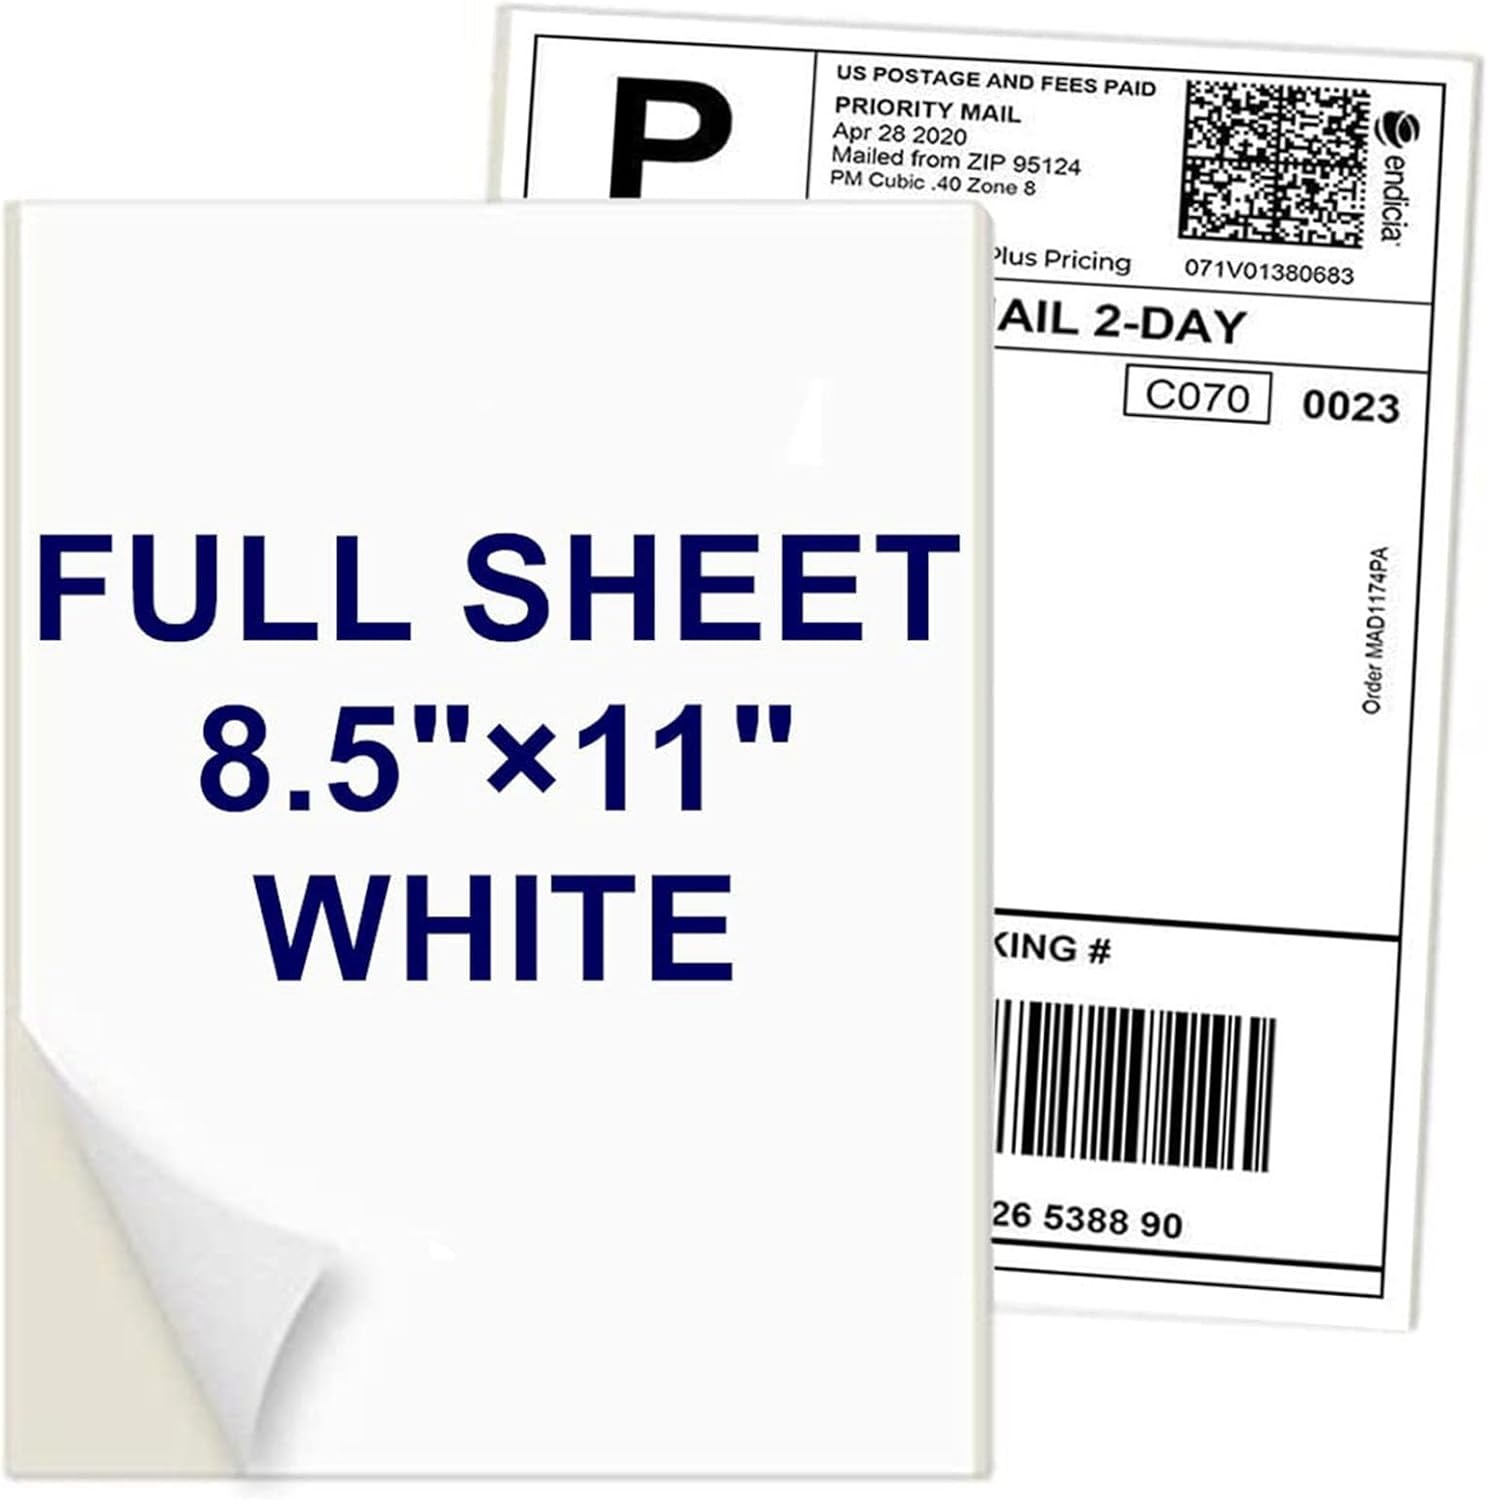
Coopaty Full Sheet Address Labels for Laser/Inkjet Printers, White, 8.5" x 11" Shipping Label, 10000 Labels
Overview Size : 10000 Sheets Material : Paper Brand : Coopaty Shape : Rectangular Number of Labels : 10000 About this item PACKAGE INCLUDES: 10000 Labels- 1 Label per Sheet - (8-1/2" x 11") Peel and Stick: Self-adhesive labels stick directly to cardboard, paper, envelopes, glass, and other flat surfaces. Designed to be used with inkjet printers, laserjet printers, and copiers. Great for shipping or mailing packages organizing boxes bin labels classroom organization & stickers printable sticker paper or creating customized planner stickers. Customer Service: Any quality issues, please feel free to contact us, we will make you satisfy.
Brand: COOPATY
Category: Office Supplies > General Office Supplies > Labels & Tags > Address Labels